Answer in natural language. Considering the relative positions, where is Doorway (highlighted by a red box) with respect to dark blue modern sofa (highlighted by a green box)? Choose between the following options: right or left
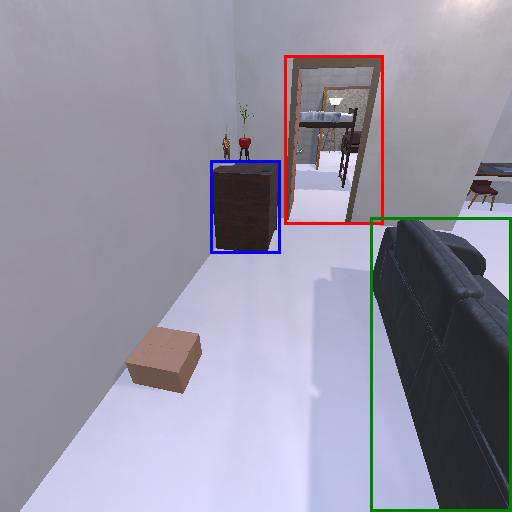
<answer>left</answer>